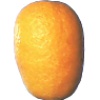
Label: kumquats